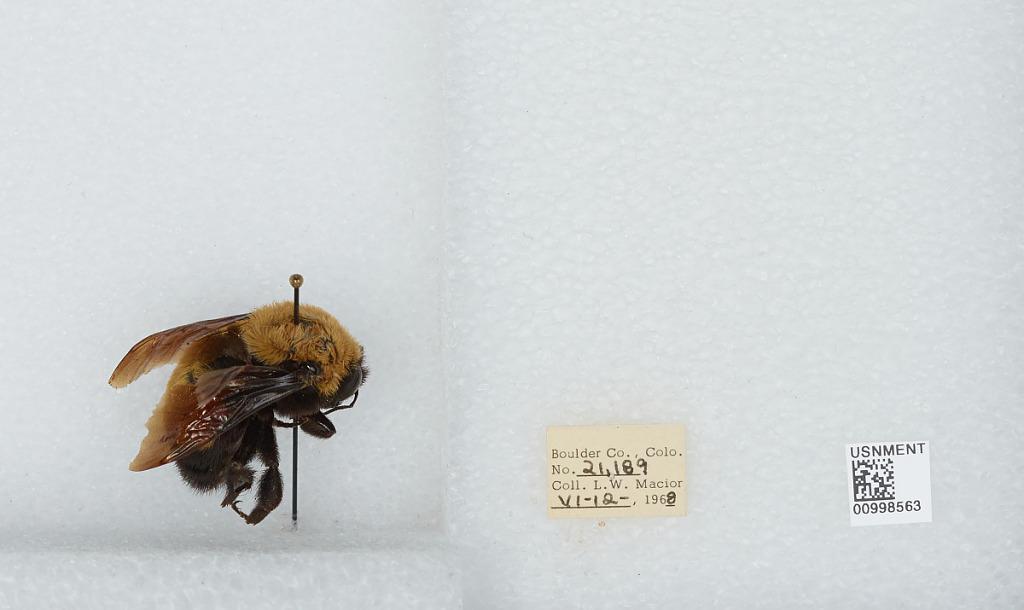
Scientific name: Bombus (Separatobombus) morrisoni Cresson
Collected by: L. Macior
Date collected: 1968-6-12
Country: United States
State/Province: Colorado
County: Boulder
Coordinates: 40.015, -105.27